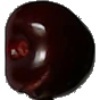
Label: cherry